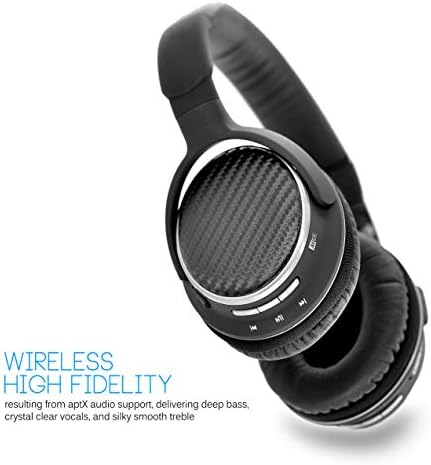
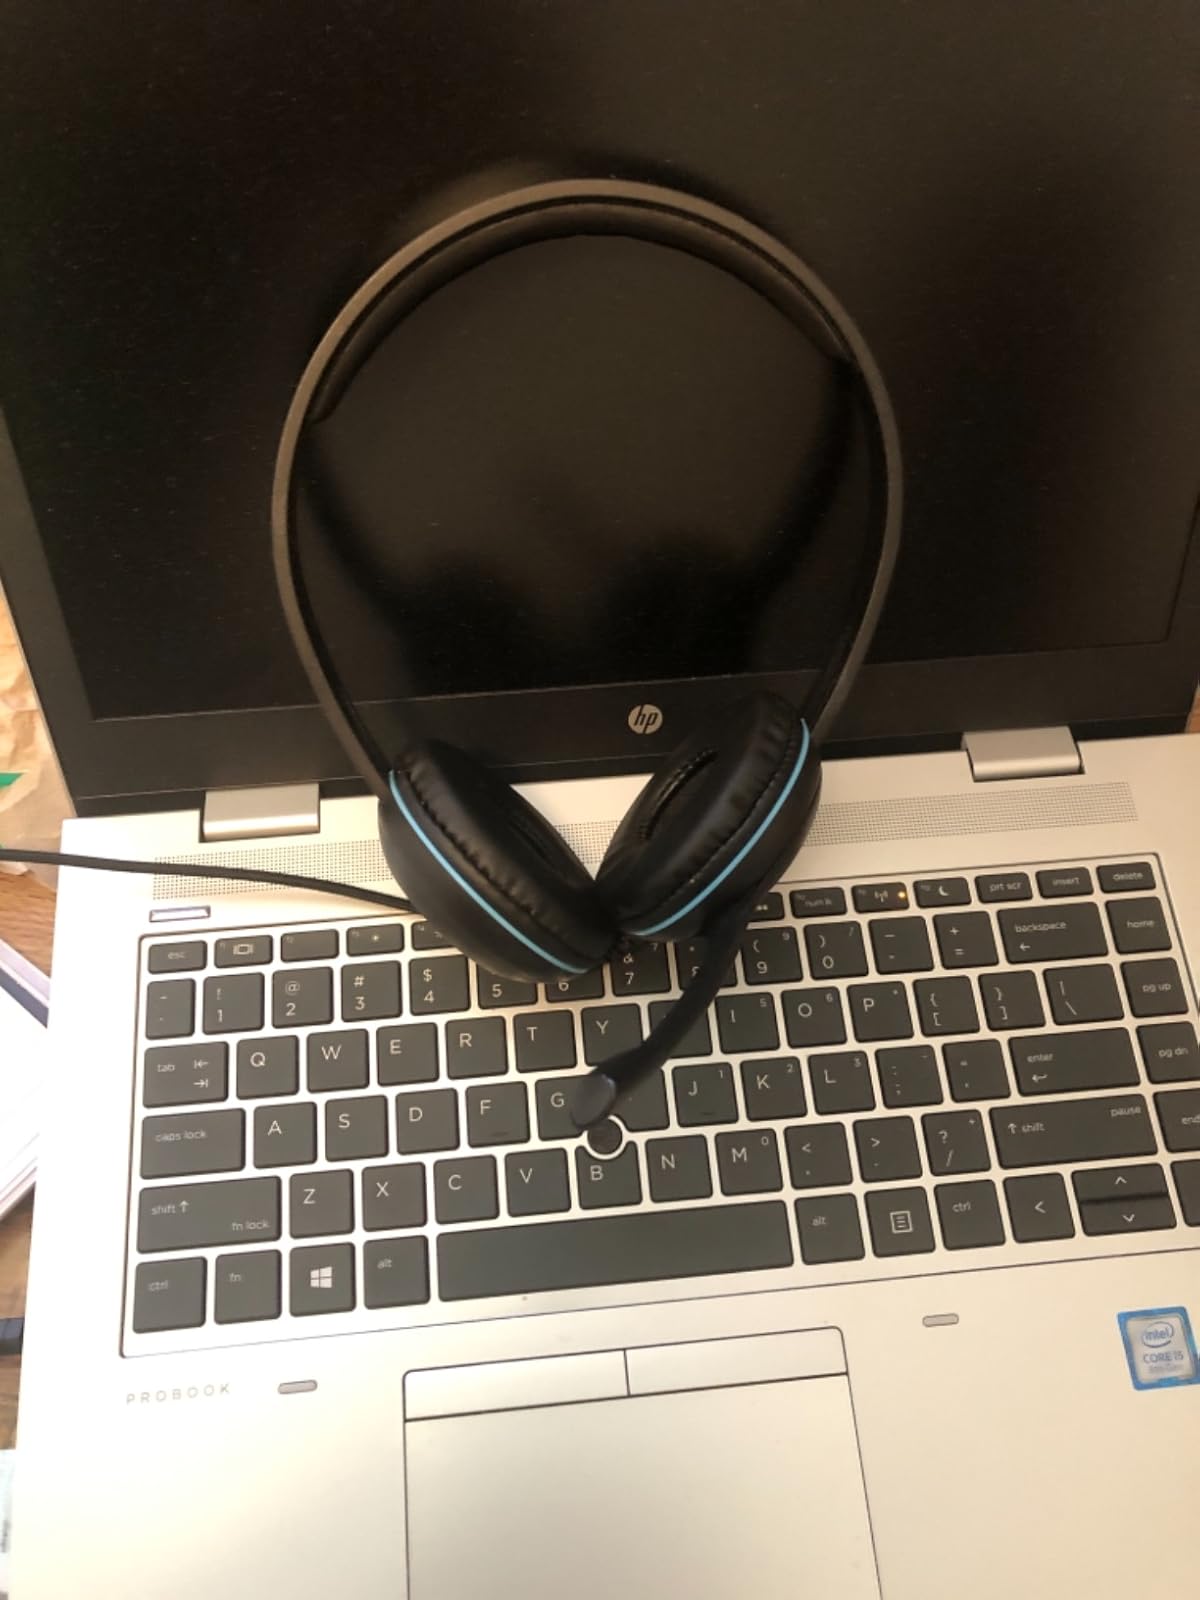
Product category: headphones
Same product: no